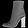
Label: Ankle boot